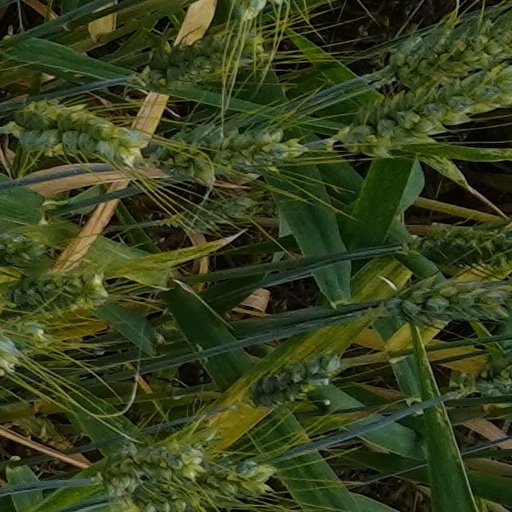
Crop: wheat